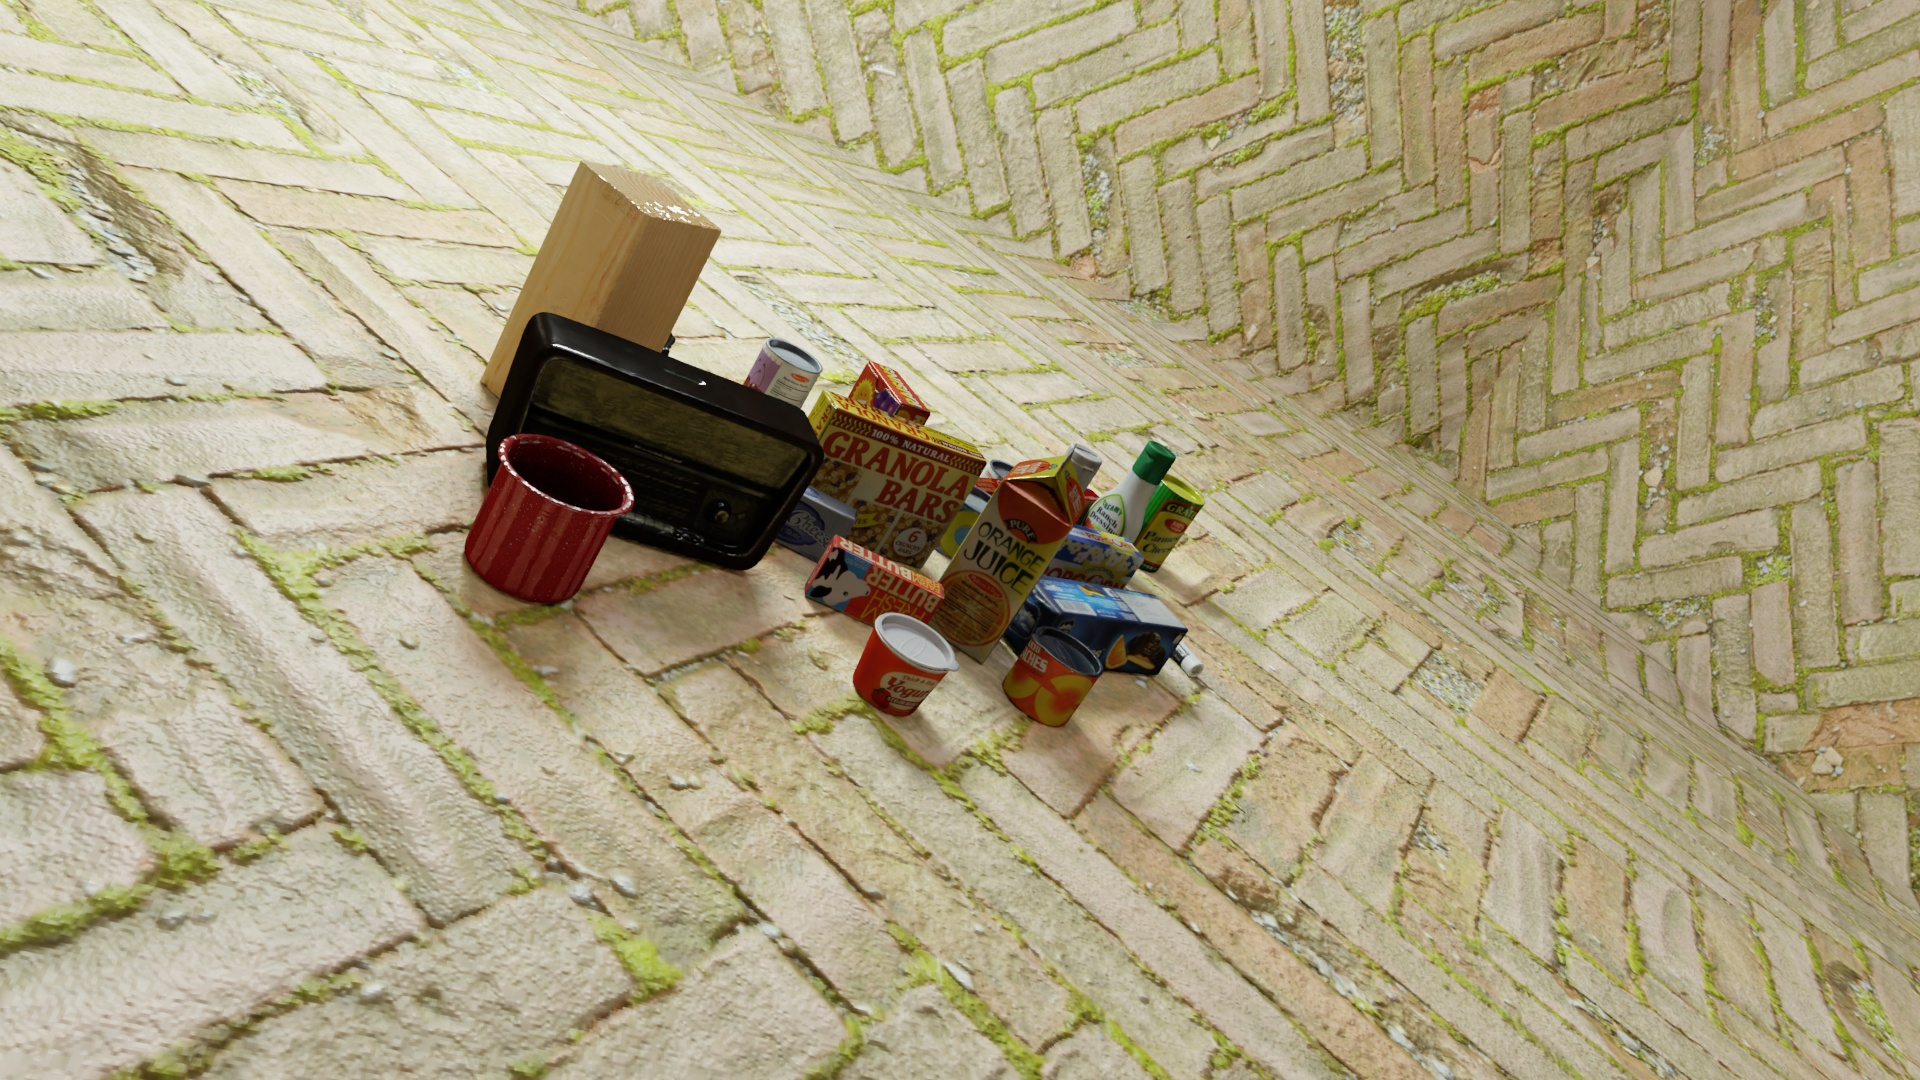
Question:
What are the eight normalized (x, y) image coordinates between 0 and 1 of the cuboid corners for the rectangular butter packaging box labeled "FARM FRESH BUTTER"? Your answer should be a list of normalized (x, y) image coordinates between 0 and 1 with bottom face first then top face, all counter-clockwise.
Answer: [(0.476042, 0.598148), (0.475521, 0.585185), (0.418229, 0.538889), (0.417708, 0.551852), (0.492188, 0.552778), (0.491146, 0.539815), (0.433854, 0.491667), (0.433854, 0.503704)]